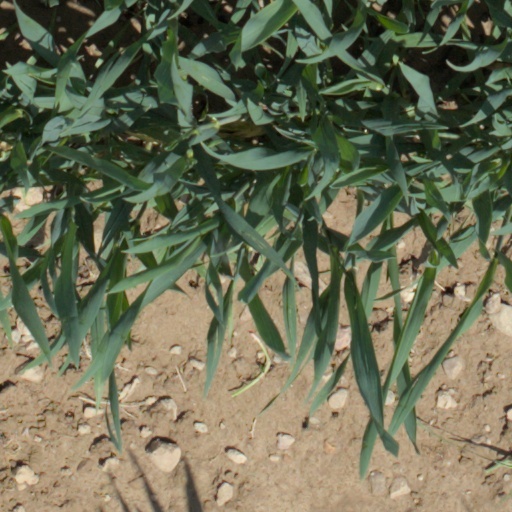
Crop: wheat